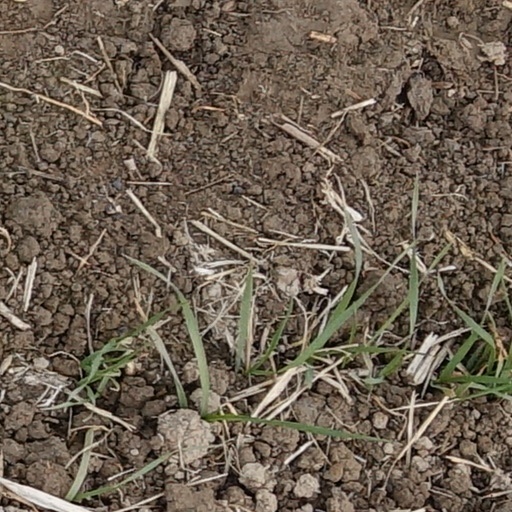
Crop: wheat